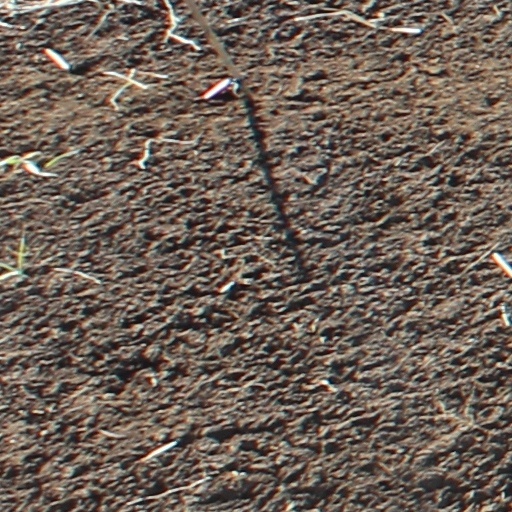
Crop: wheat